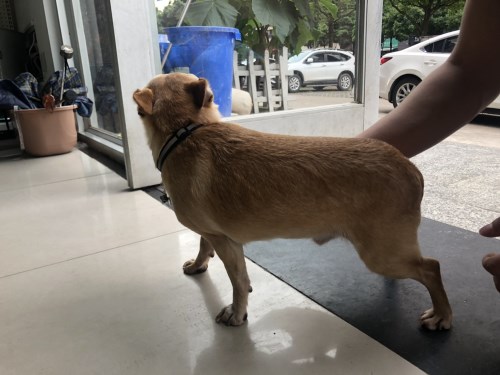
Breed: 561-n000127-miniature_pinscher